Reed School (Wisconsin)

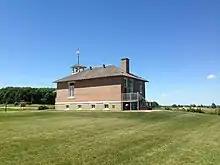
View of Reed School near Neillsvile, Wisconsin

Reed School Historic Site is a one room school museum owned and operated by the Wisconsin Historical Society. The school is located on the corner of U.S. Route 10 and Cardinal Avenue near Neillsville, Wisconsin. The classroom has been restored to its 1939 appearance and is used for school programs. The basement contains an exhibit on the history of rural education in Wisconsin. Constructed in 1915, the schoolhouse operated as a school until 1951 when it closed due to a lack of students. Reed School is a prime example of the estimated 6,000 one room schools that once operated across Wisconsin. The building was restored by former student Gordon Smith and opened as Wisconsin's 10th State Historic Site in 2007.